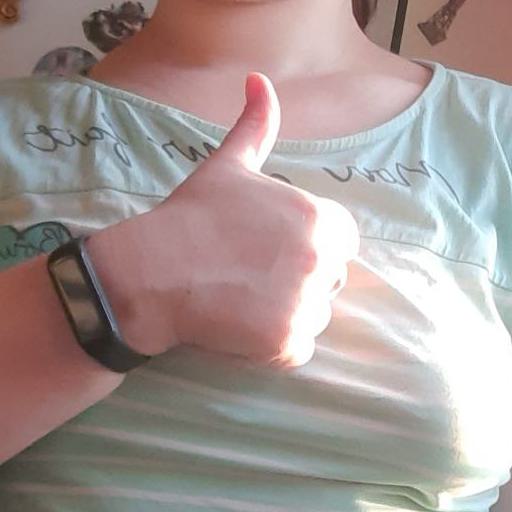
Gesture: like